Charles Street (Baltimore)

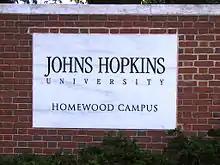
A sign for Johns Hopkins University

Charles Street and St. Paul Street continue north as two-way, four-lane streets through the well wooded residential neighborhoods of Tuscany-Canterbury to the west of Charles Street and Guilford to the east. North of the Highfield House Condominium, Charles Street splits, with southbound traffic using Charles Street proper, which passes the Calvert School, and northbound traffic continuing straight on Charlcote Road, which intersects St. Paul Street, which had curved to the east and veered back northwest within the Guilford neighborhood. Both directions of MD 139 follow St. Paul Street to its northern end at Charles Street and Overhill Road. Two blocks north of the junction, four-lane undivided Charles Street intersects Cold Spring Lane. The street continues through the campus of Loyola University Maryland; the two sides of the campus are connected by a pedestrian bridge. Charles Street passes the Evergreen Museum & Library before passing between the Blytheville neighborhood to the west and Notre Dame of Maryland University (formerly College of Notre Dame of Maryland, or CONDOM). Charles Street continues north between Homeland and Wyndhurst, the latter the home of the Friends School of Baltimore and the Cathedral of Mary Our Queen. The street intersects Northern Parkway and Lake Avenue, which leads to the Boys' Latin School of Maryland, and passes between two more neighborhoods, The Orchards to the west and Bellona-Gittings to the east, before leaving Baltimore and entering Baltimore County.